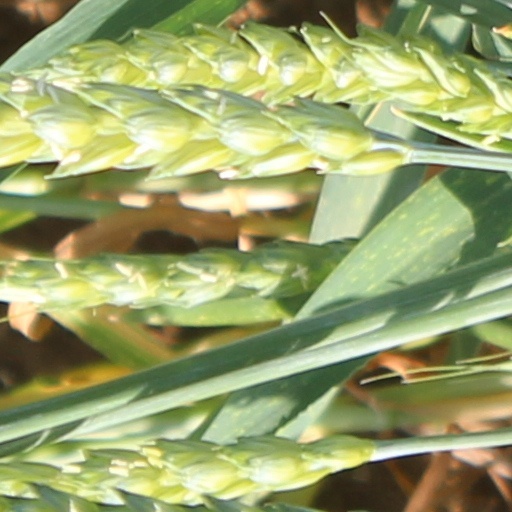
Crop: wheat